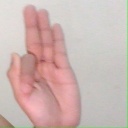
अक्षर: फ